Bon Voyage (2003 film)

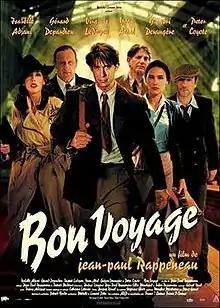

Bon Voyage (English: "Have A Good Trip") is a 2003 French film directed by Jean-Paul Rappeneau, starring Isabelle Adjani, Gérard Depardieu, Virginie Ledoyen and Grégori Derangère; it's very loosely inspired by Professor Lew Kowarski's smuggling of the world's only supplies of heavy water out of France following its occupation by the Nazis.